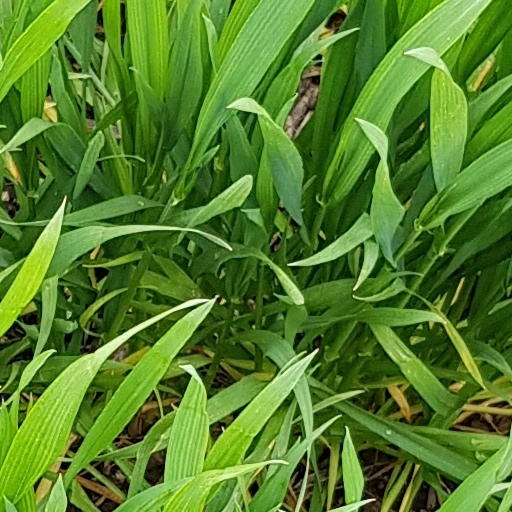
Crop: wheat